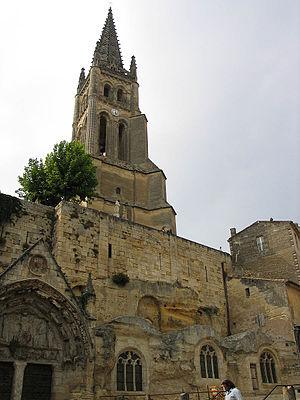
La géologie du vignoble de Bordeaux concerne l'étude et la description du sous-sol du vignoble de Bordeaux, un des aspects du terroir viticole avec le choix des cépages, des types de taille, de traitement de la vigne, de vendange, de vinification et d'élevage.
Le vignoble de Bordeaux est le vignoble regroupant toutes les vignes du département de la Gironde, dans le Sud-Ouest de la France.